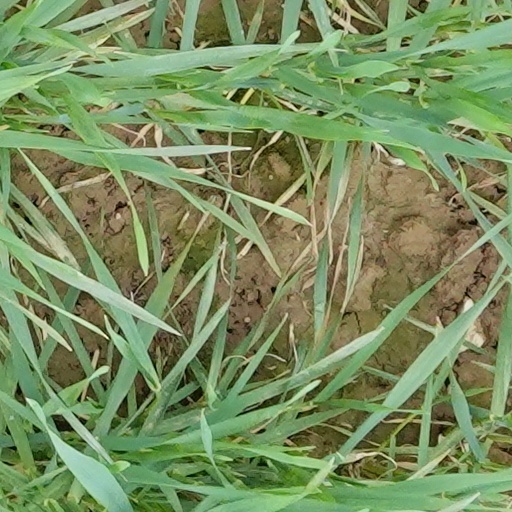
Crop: wheat